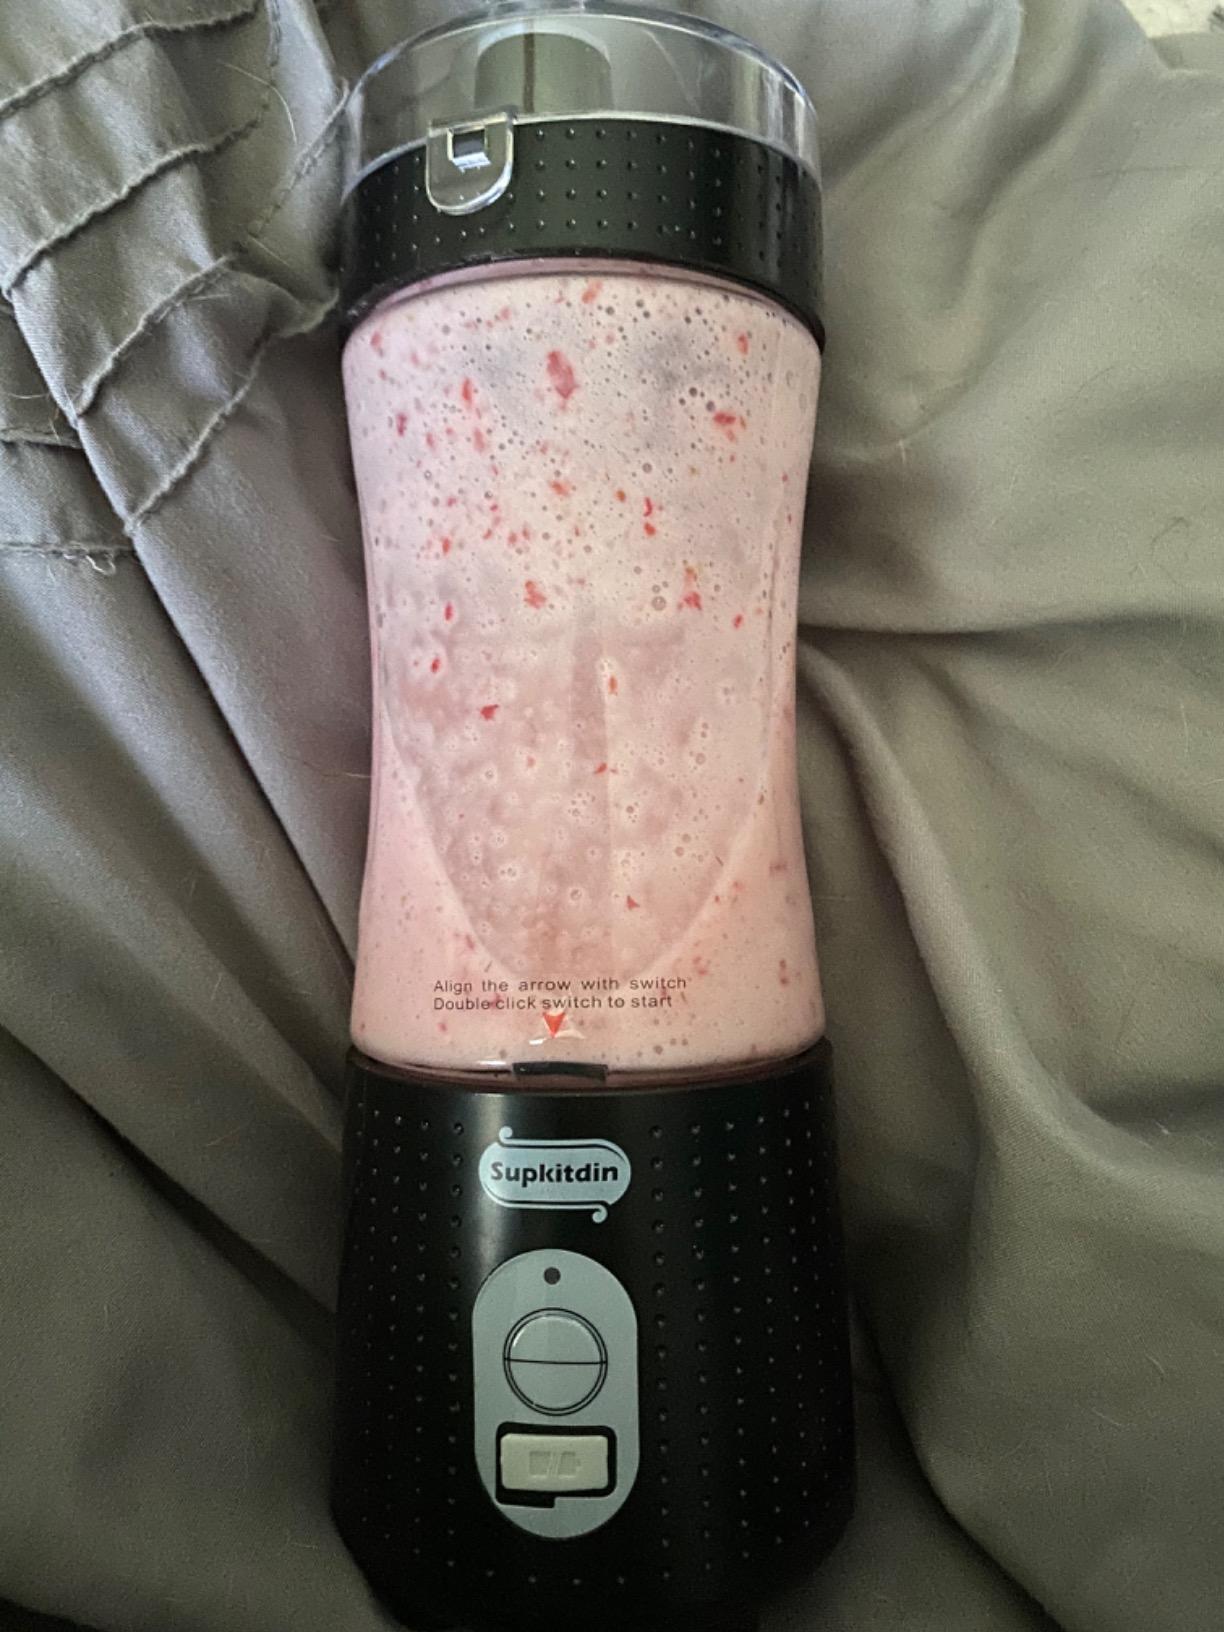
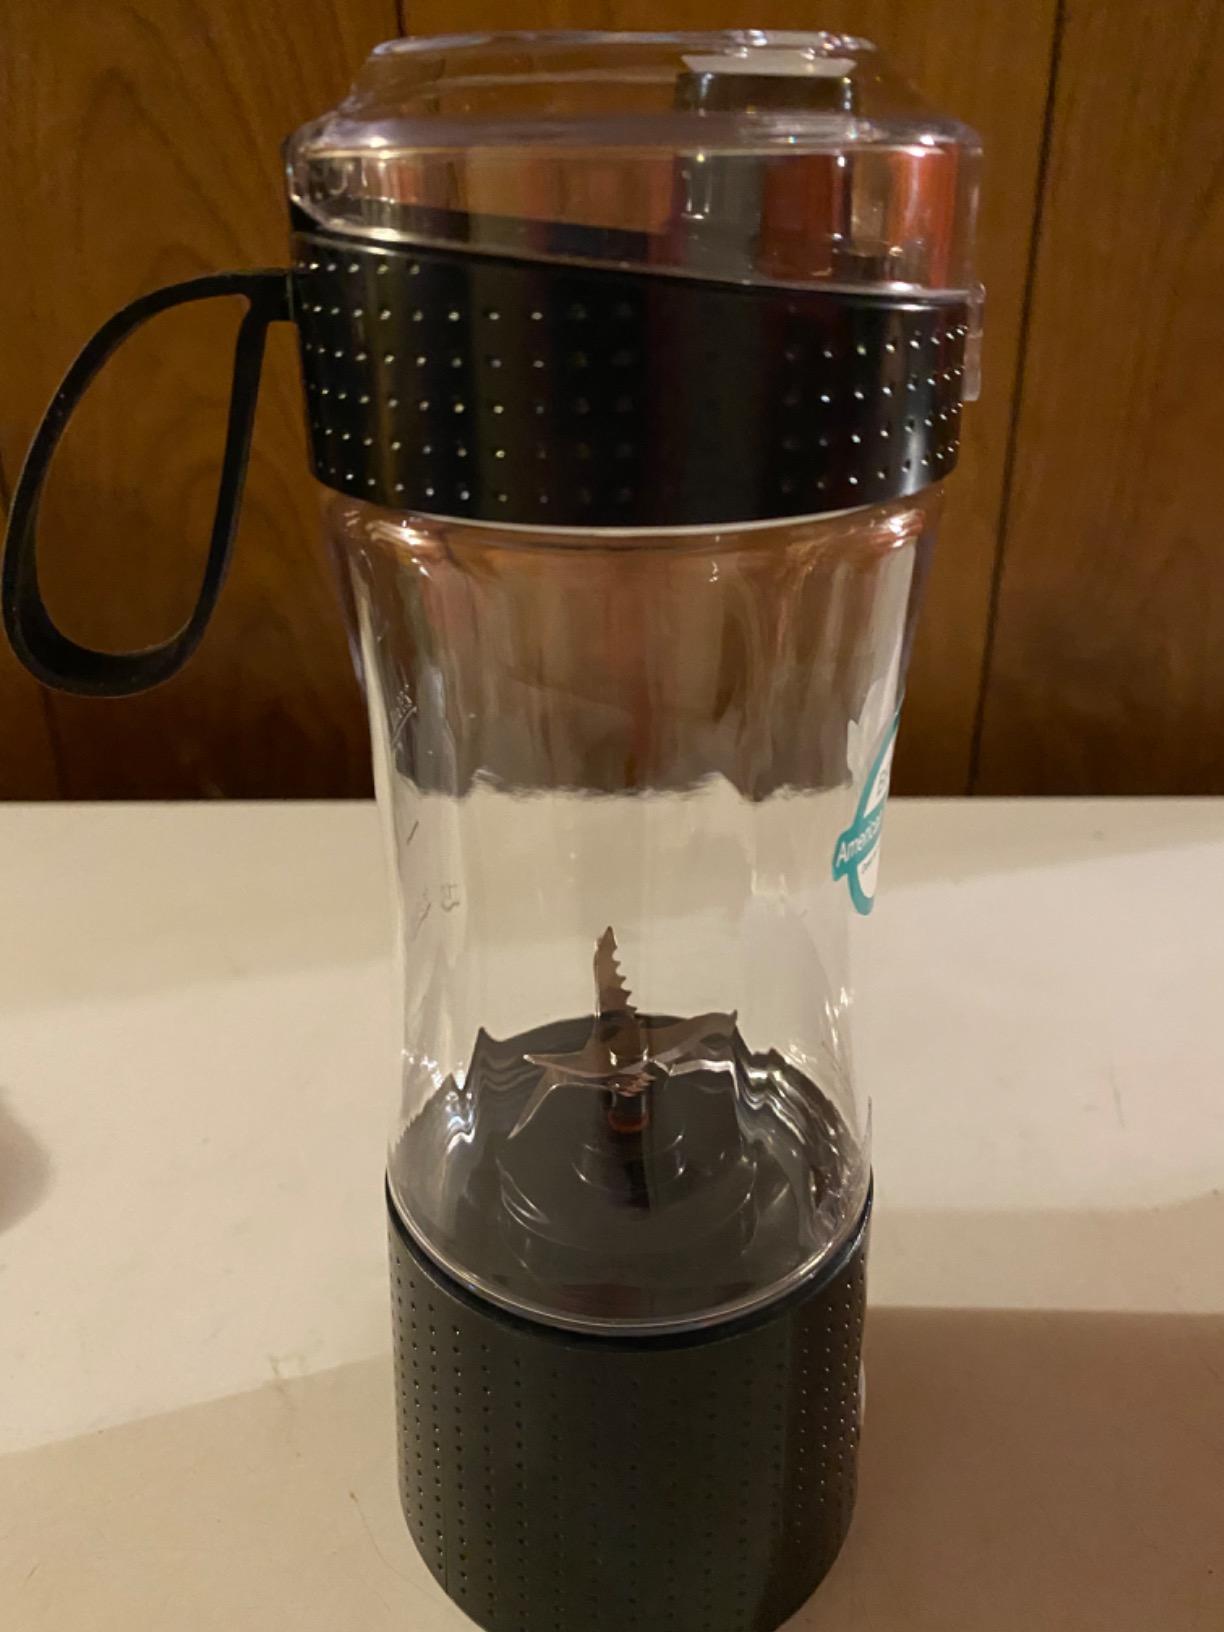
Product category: items_blender
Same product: yes